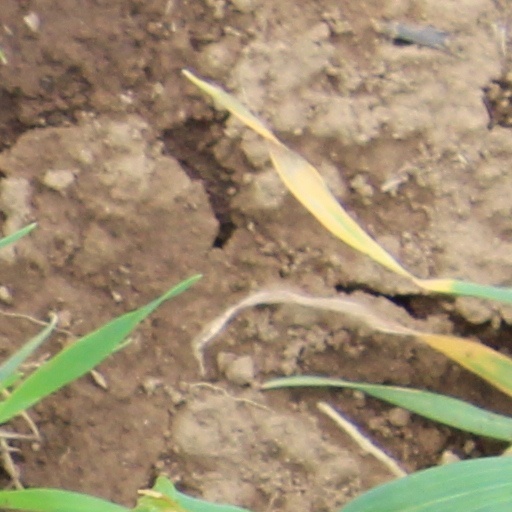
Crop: wheat